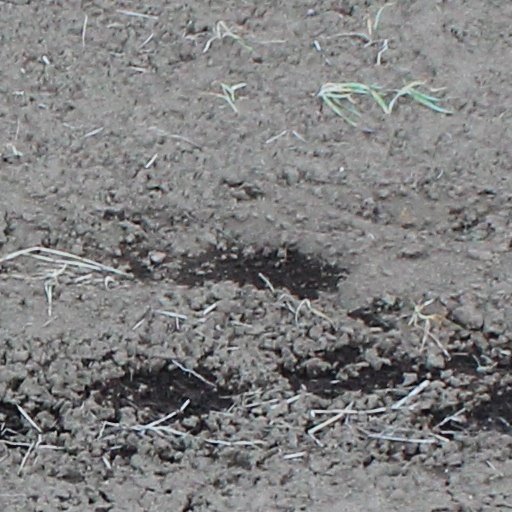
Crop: wheat